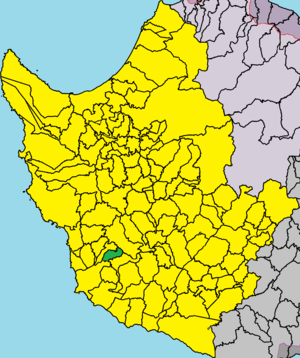
Mésa Chorió est un village de Chypre de plus de 586 habitants.